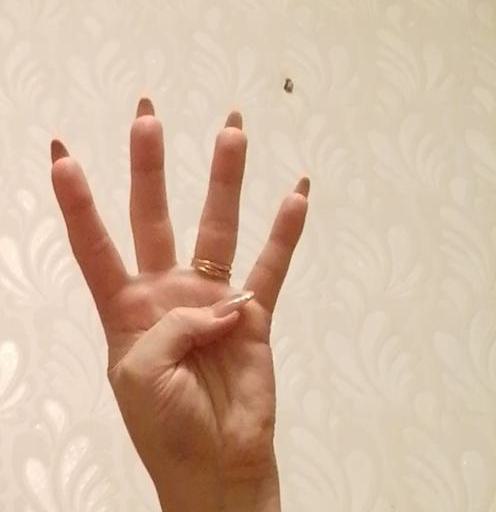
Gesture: four